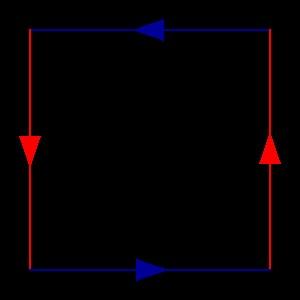
En géométrie, le plan projectif réel, noté RP² ou P², est un exemple simple d'espace projectif, permettant d'illustrer les mécanismes fondamentaux de la géométrie projective. Notamment, des représentations graphiques simples sont possibles qui font apparaître les caractéristiques propres à cette géométrie, contrairement au cas d'espaces construits sur d'autres corps. Du point de vue de la géométrie différentielle des surfaces, le plan projectif réel est la surface non orientable de genre 1.